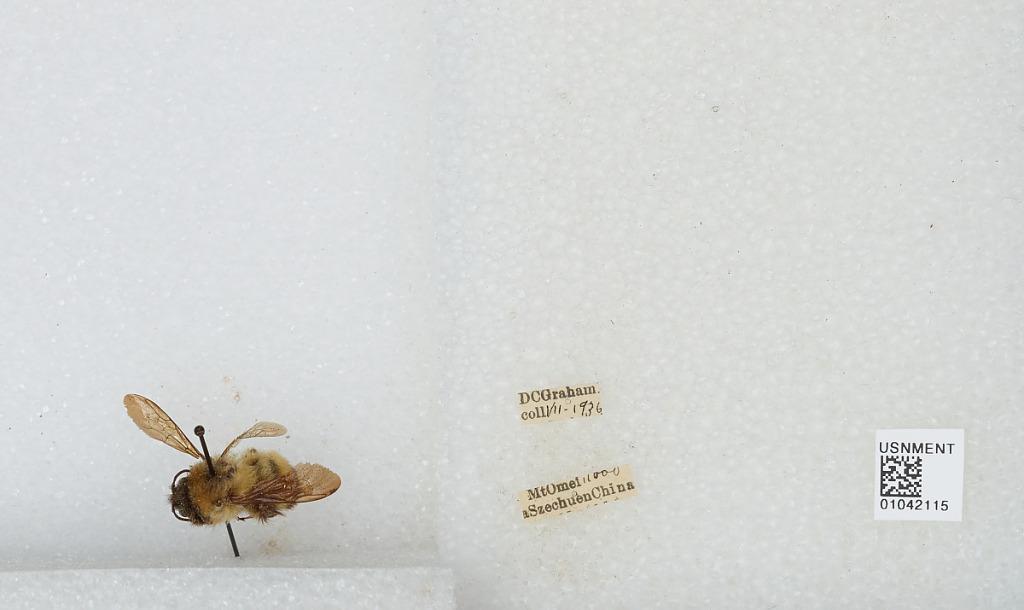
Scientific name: Bombus sp.
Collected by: D. Graham
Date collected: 1936-7-
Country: China
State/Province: Sichuan
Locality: Mount Emei